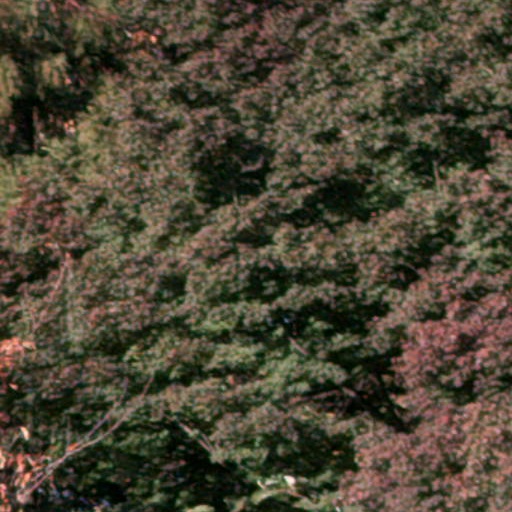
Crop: cassava